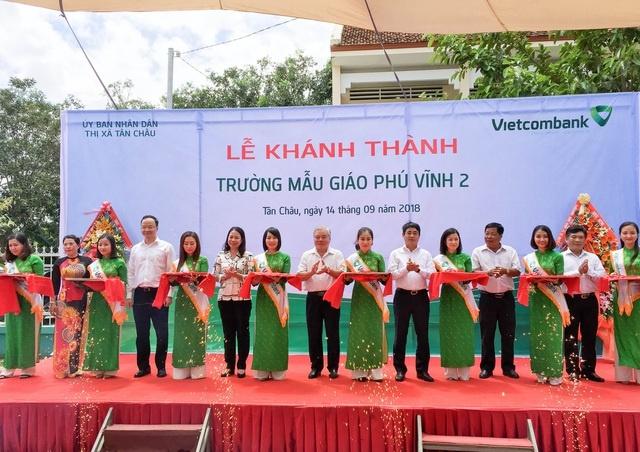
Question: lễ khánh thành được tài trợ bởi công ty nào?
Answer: công ty vietcombank